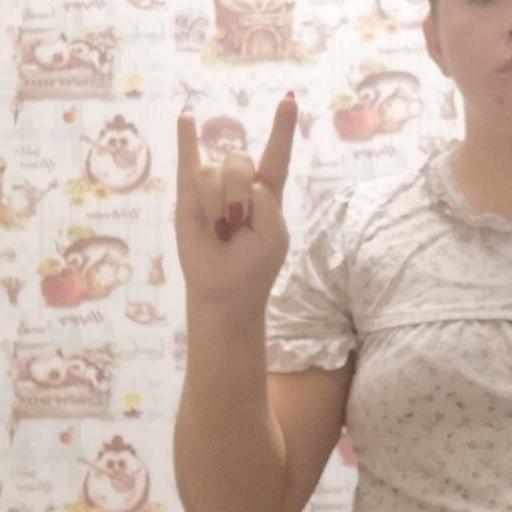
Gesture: rock